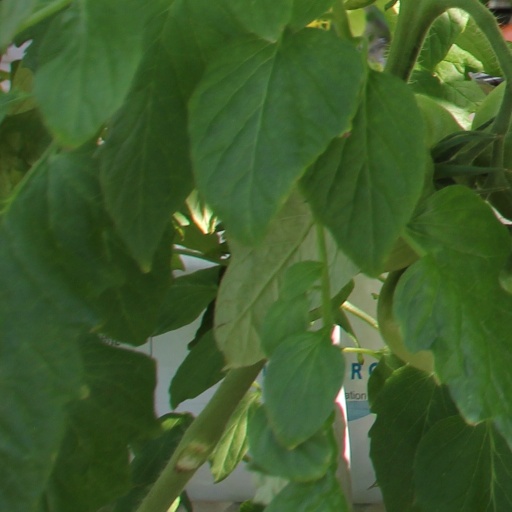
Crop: tomato